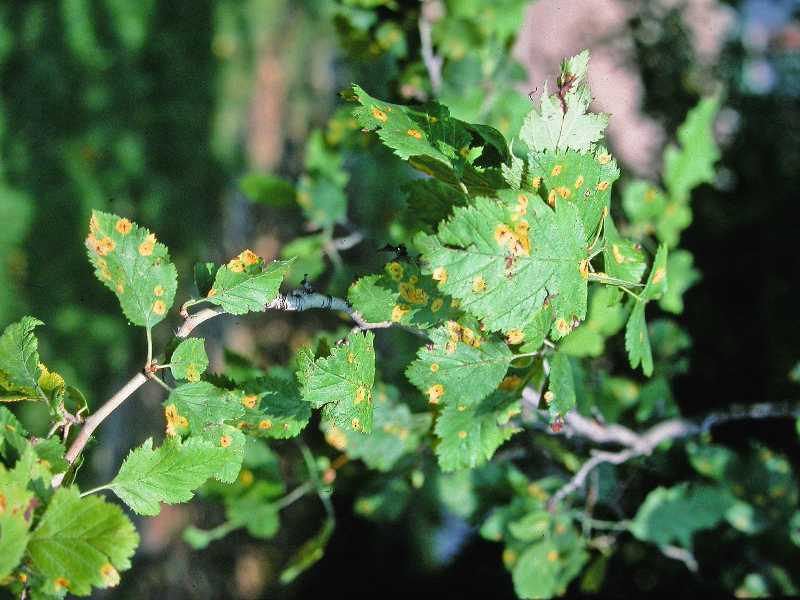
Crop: apple
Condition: rust